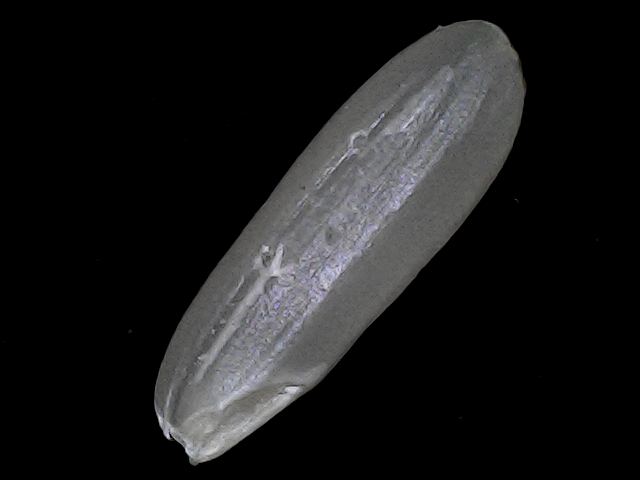
Rice variety: BRRI67